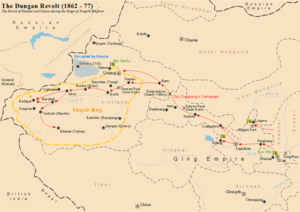
Pendant la dynastie Qing, les dirigeants de la Chine sont des mandchous, et non des Han, et sont donc eux-mêmes une minorité en Chine. La dynastie Qing est témoin de cinq rébellions musulmanes; la première et la dernière étant provoquées par des luttes intestines sectaires entre des ordres musulmans soufis rivaux.
La reconquête du Xinjiang par la dynastie Qing est la campagne militaire qui permet à la Dynastie Qing, dynastie de Mandchous qui règne sur la Chine, de reconquérir le Xinjiang après la Révolte des Dounganes, à la fin du XIXᵉ siècle. Après que le Xinjiang ait passé un siècle sous le contrôle de la dynastie Qing, l'aventurier Tajik Yaqub Beg conquiert la plus grande partie de la région pendant la Révolte des Dounganes, mais il finit par être vaincu par le Général Zuo Zongtang.